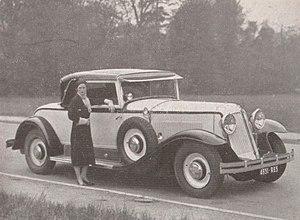
La comtesse Bernard de Ganay, à côté de sa Reinastella (Vogue)